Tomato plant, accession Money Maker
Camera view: tilt-top (135 deg); turntable rotation: 90 degrees
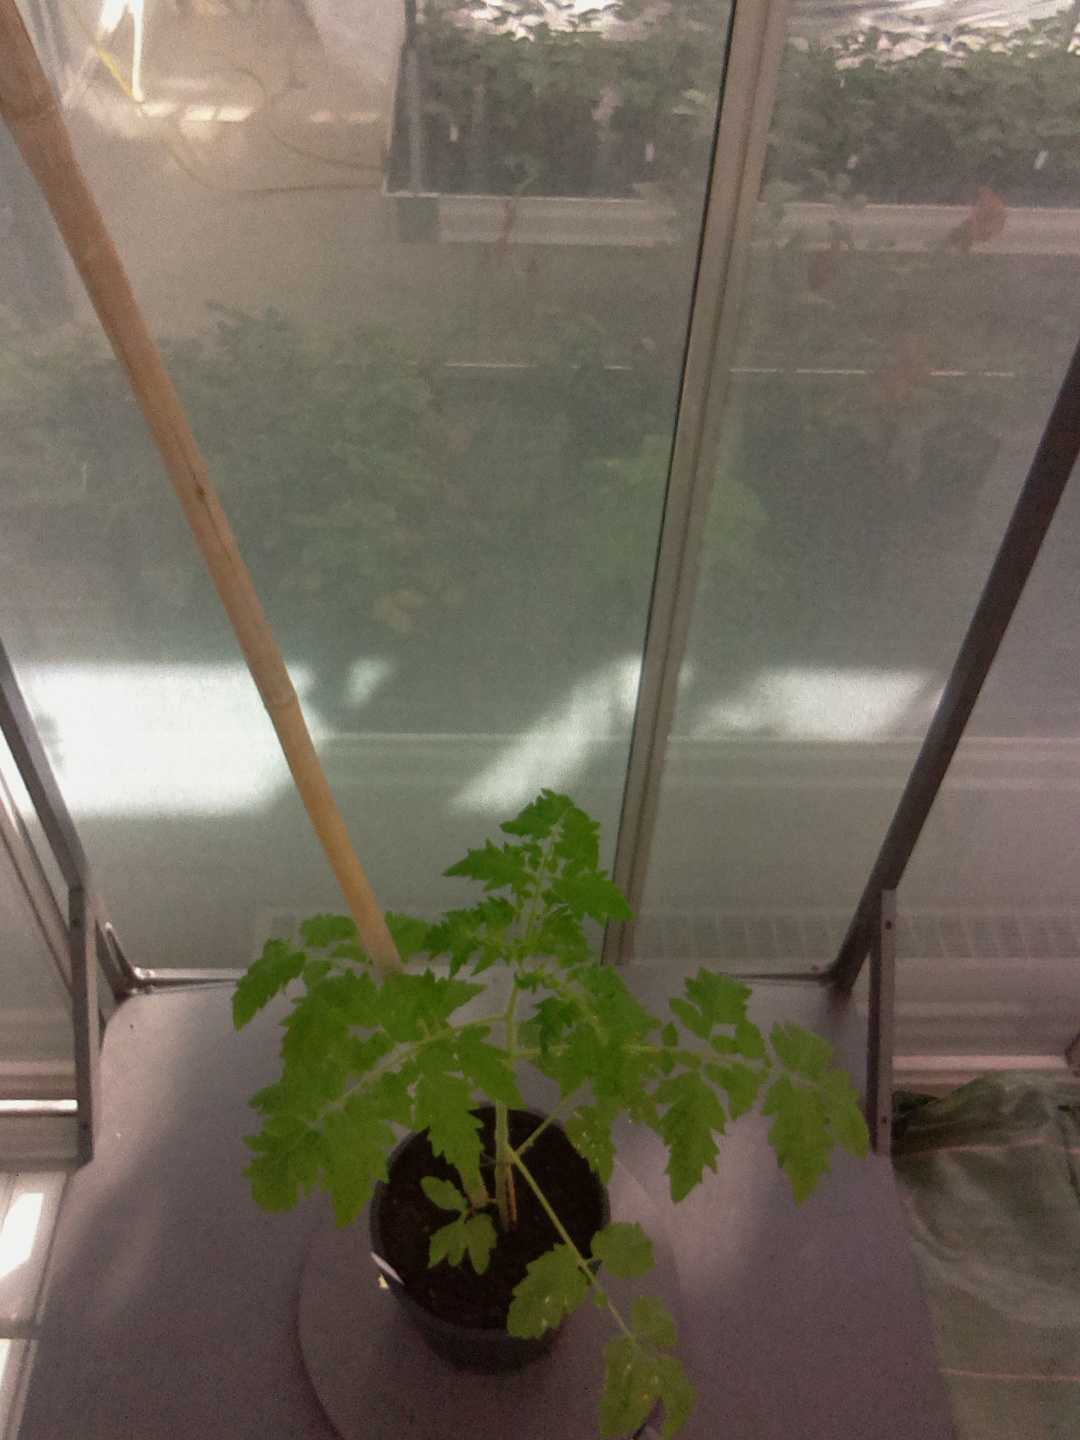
BBCH growth stage 15: 10 of true leaves visible